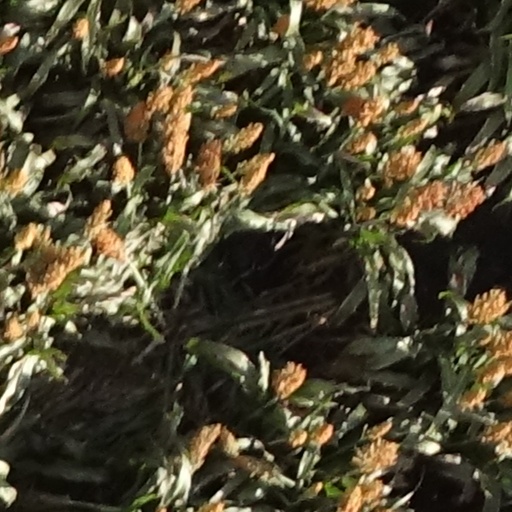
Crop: sorghum